Hospital-acquired infection

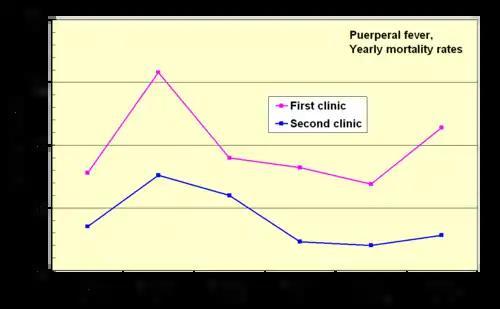
Mortality rates 1841–1846 in two clinics documented by Semmelweis

In 1841, Ignaz Semmelweis, a Hungarian obstetrician was working at a Vienna maternity hospital. He was "shocked" by the death rate of women who developed puerperal fever. He documented that mortality was three times higher in the ward where the medical students were delivering babies than in the next ward that was staffed by midwifery students. The medical students were also routinely working with cadavers. He compared the rates of infection with a similar hospital in Dublin, Ireland, and hypothesized that it was the medical students who somehow were infecting the women after labor. He instituted mandatory hand-washing in May 1847 and infection rates dropped dramatically. Louis Pasteur proposed the germ theory of disease and began his work on cholera in 1865 by identifying that it was microorganisms that were associated with disease.